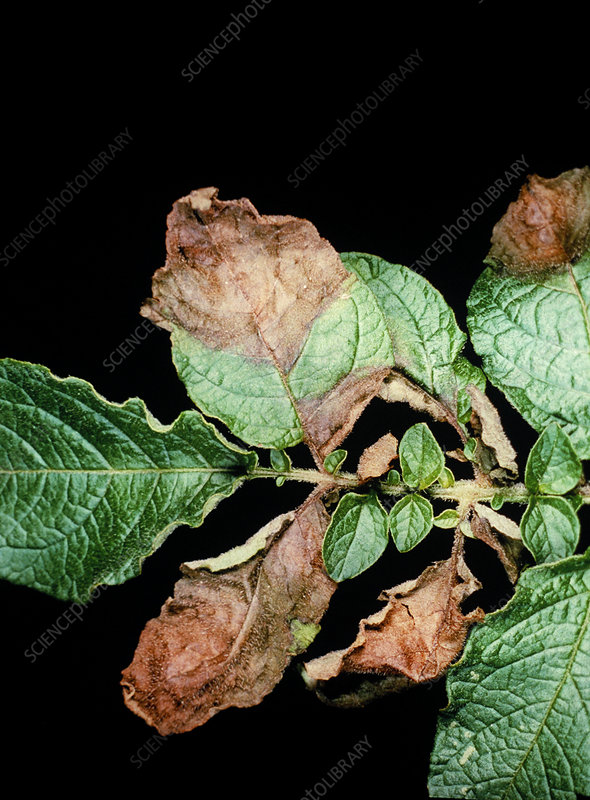
Labels: Potato leaf late blight, Potato leaf late blight, Potato leaf late blight, Potato leaf late blight